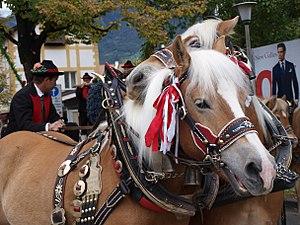
Le Haflinger est une race montagnarde de petit cheval de selle et de trait léger. Originaire du Tyrol, région historique désormais partagée entre l'Autriche et le nord de l'Italie, le Haflinger est peut-être issu de populations d'équidés arrivées dans la région dès le Moyen Âge. Il émerge réellement en tant que race à la fin du XIXᵉ siècle. Il est caractérisé par sa robe, toujours alezane aux crins lavés, ses allures confortables mais énergiques, sa musculature et son élégance. De son élevage pour le travail en terrain accidenté, le Haflinger a hérité d'une grande robustesse. Sa morphologie et son apparence sont le résultat de croisements réguliers entre le cheval arabe et des poneys de travail tyroliens. L'étalon fondateur de la race, Folie, naît en 1874. La première coopérative d'élevage voit le jour en 1904. Tous les Haflingers actuels descendent de Folie, à travers sept lignées.